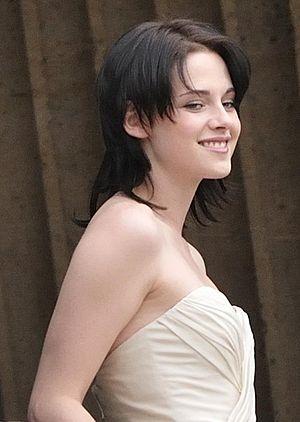
Twilight, chapitre II : Tentation ou La Saga Twilight : Tentation au Québec est un film américain fantastique réalisé par Chris Weitz et sorti en 2009.